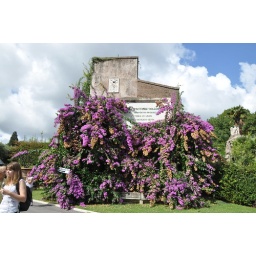
A building covered with purple flowers in the Vatican Gardens